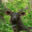
Label: deer